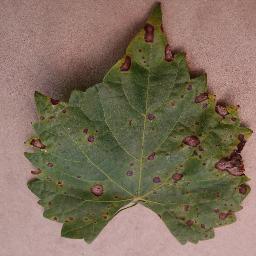
Label: Grape___Black_rot